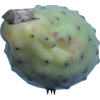
Label: cactus_fruit_green